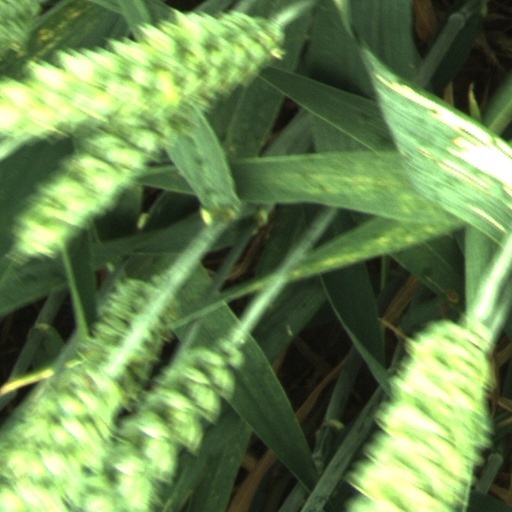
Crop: wheat